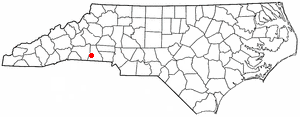
La ville de Lattimore est située dans le comté de Cleveland, dans l’État de Caroline du Nord, aux États-Unis. Sa population s’élevait à 488 habitants lors du recensement de 2010, estimée à 459 habitants en 2016.